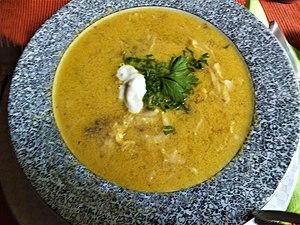
La ciorbă de burtă, шкембе чорба, ou littéralement « soupe de tripes », est une soupe bulgare, roumaine et moldave composée de tripes de mouton mais parfois aussi de veau ou de bœuf, qui bout pendant des heures et que l’on coupe en morceaux plus ou moins gros avant de la servir dans son bouillon. Blanchâtre, pas trop grasse mais un peu fade, on la corse une fois arrivée sur la table avec du mujdei, du vinaigre et du piment. L'étymologie du mot ciorbă est la même que celle du mot tchorba et remonte à la période ottomane. Le mot burtă veut dire « ventre ».